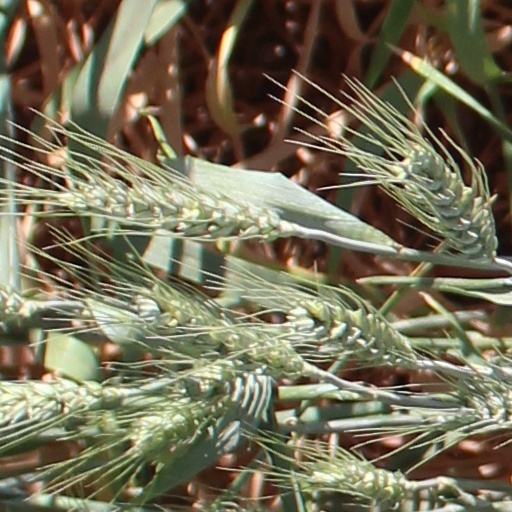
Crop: wheat